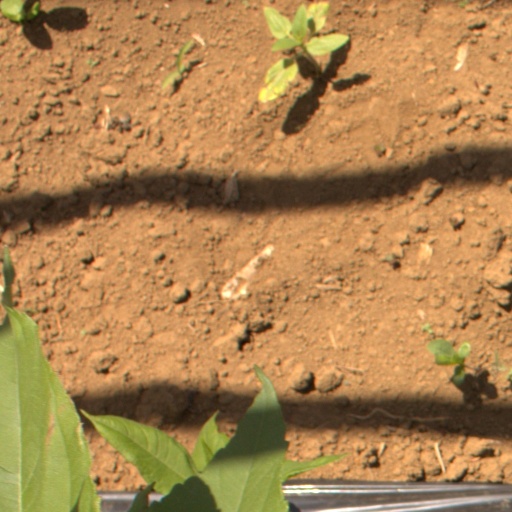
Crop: Jerusalem artichoke